Bar Lemon Heart

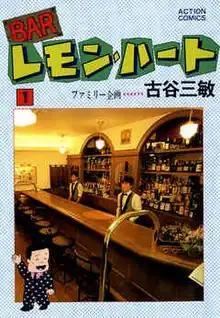
Cover of the first volume of "Bar Lemon Hart"

, sometimes referred to as "Bar Lemon Heart," is a Japanese manga series written and illustrated by Mitsutoshi Furuya and Family Kikaku and published by Futabasha from 1985 to 2021. A Japanese television drama series based on the manga premiered in October 2015 on BS Fuji and had 6 episodes. A second season consisting of 26 episodes aired from April to September 2016.